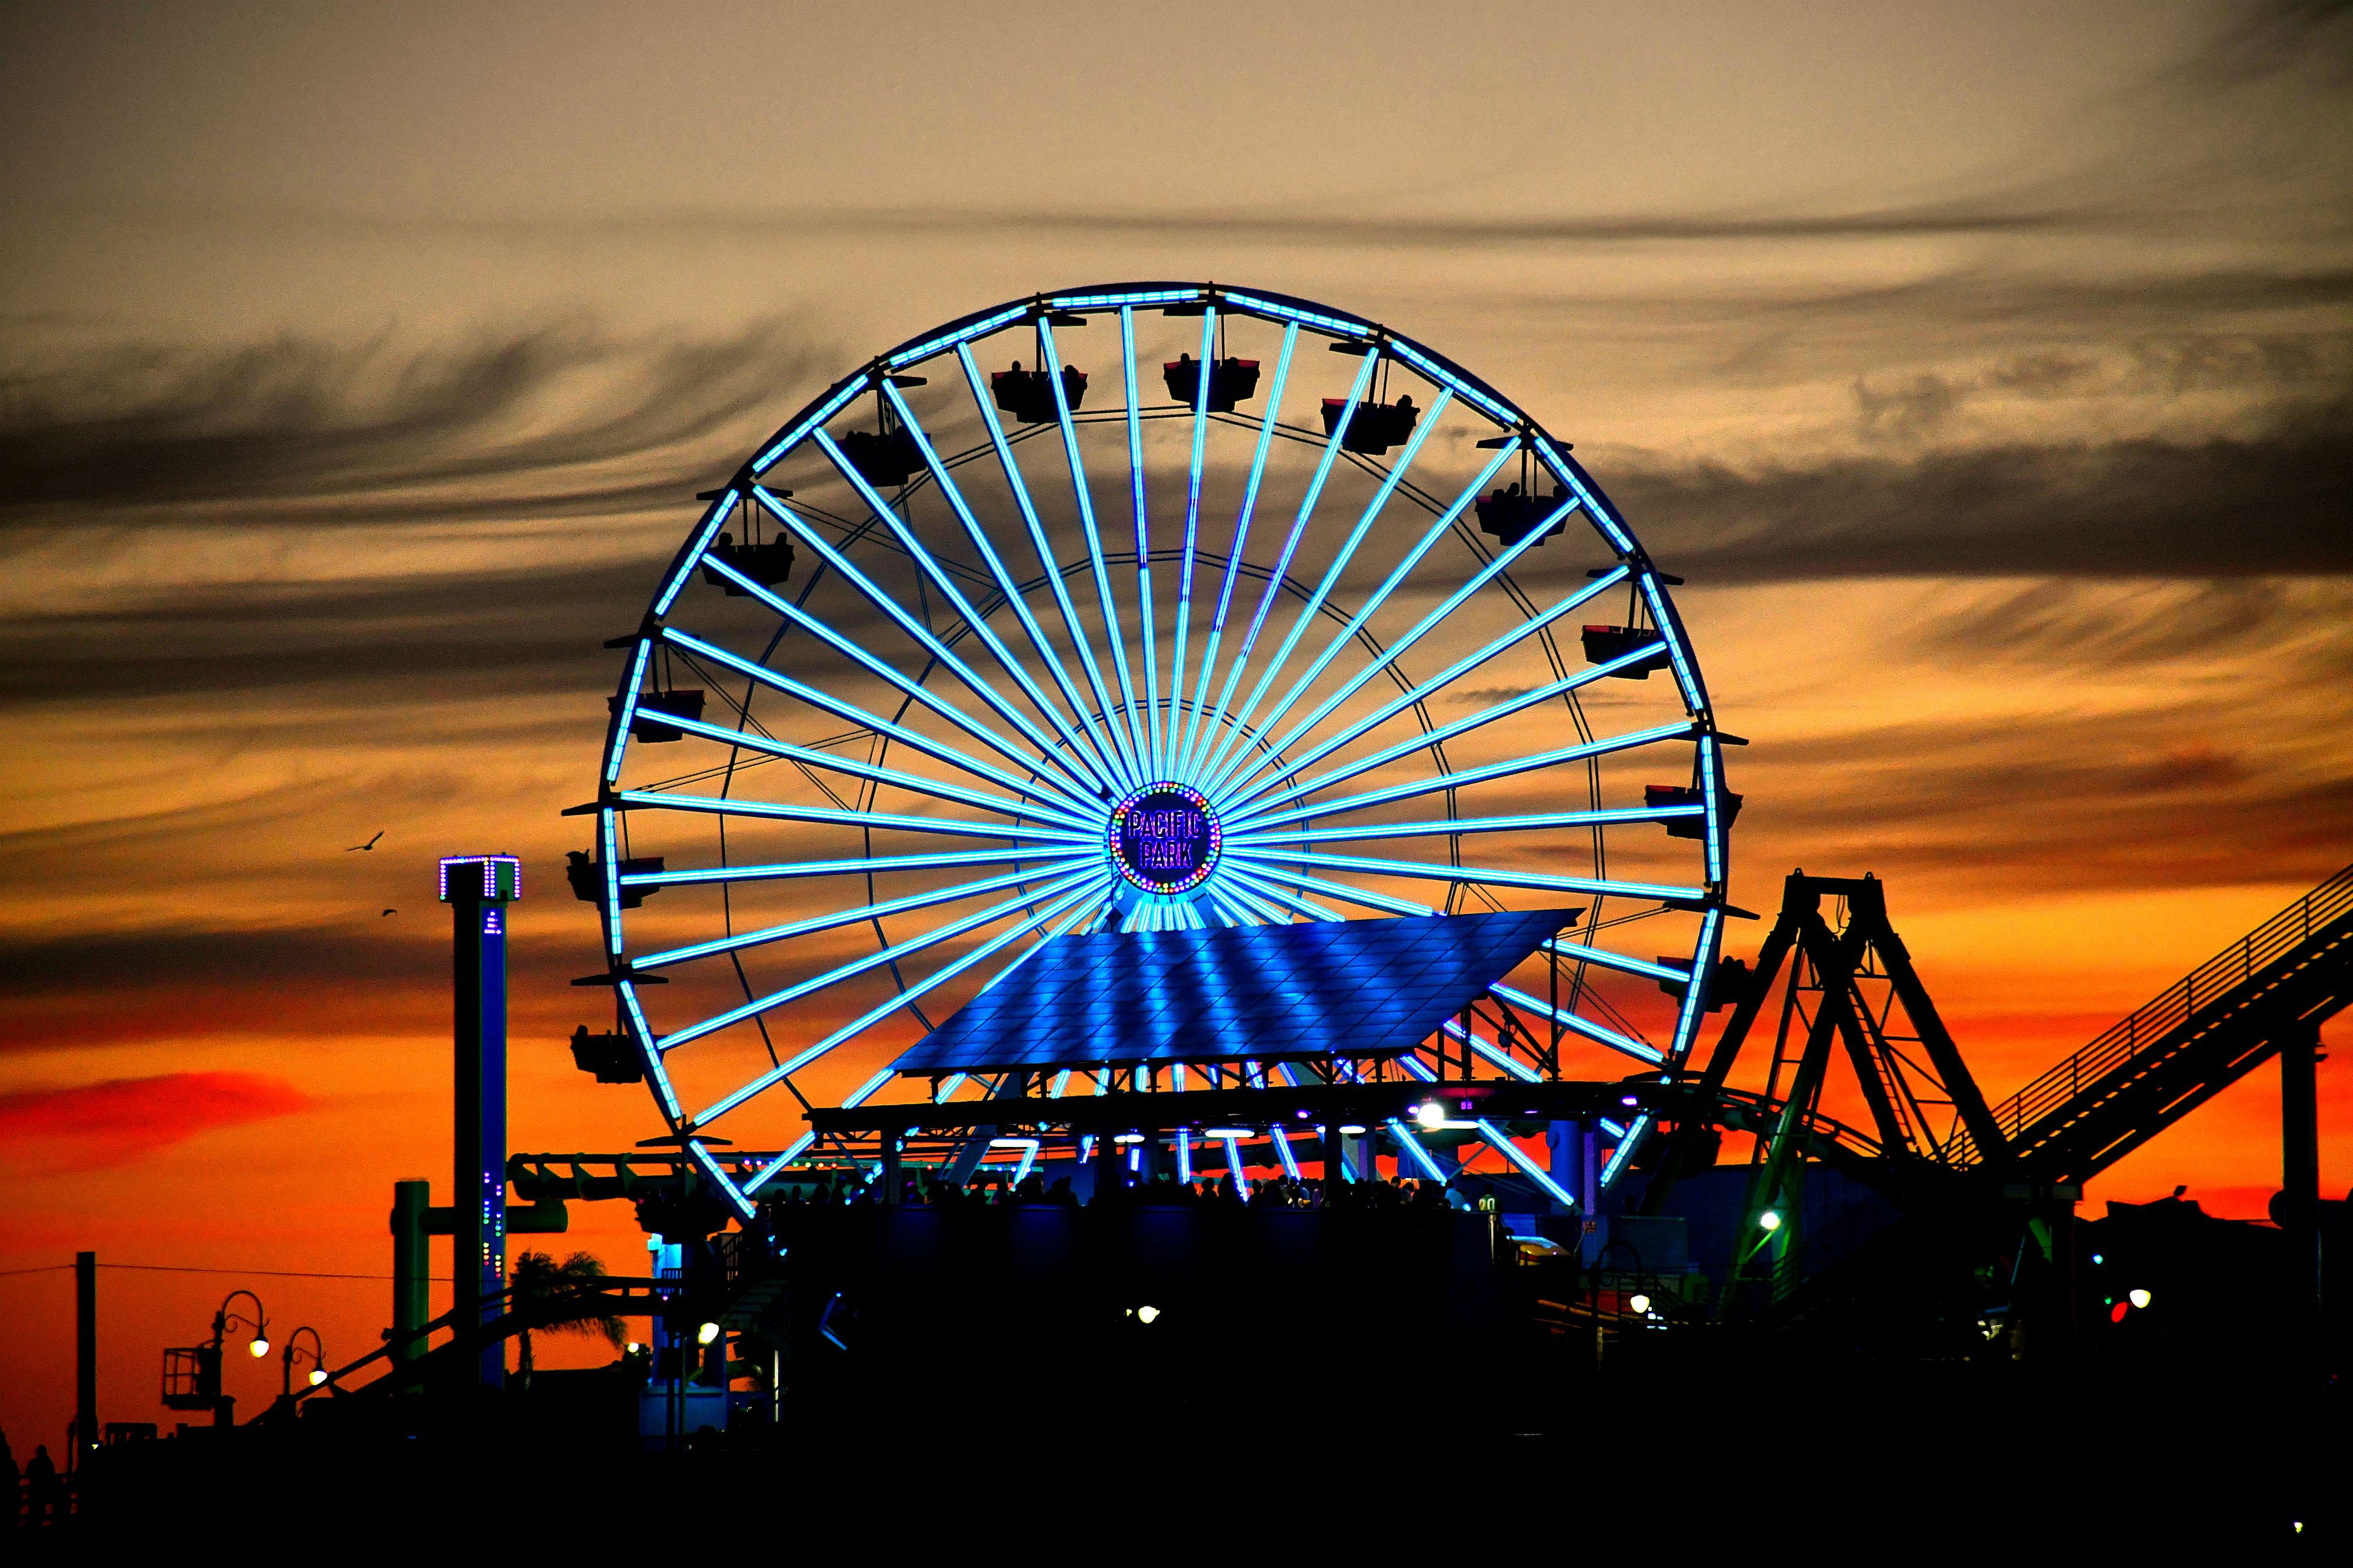
sky, cloud, wheel, ferris wheel, dusk, automotive wheel system, fun, event, recreation, city, afterglow, electric blue, leisure, horizon, amusement ride, nonbuilding structure, evening, circle, amusement park, pole, night, auto part, fair, electricity, public event, public utility, tourist attraction, festival